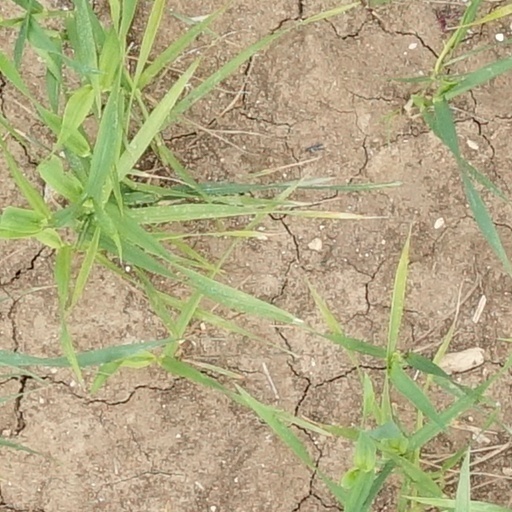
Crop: wheat